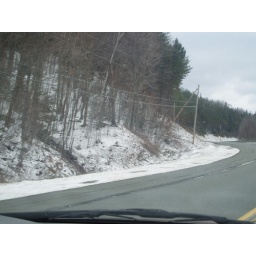
Lots of snow still on the ground up in the mountains